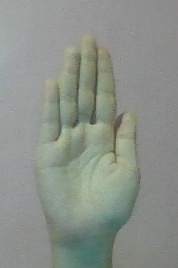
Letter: seen